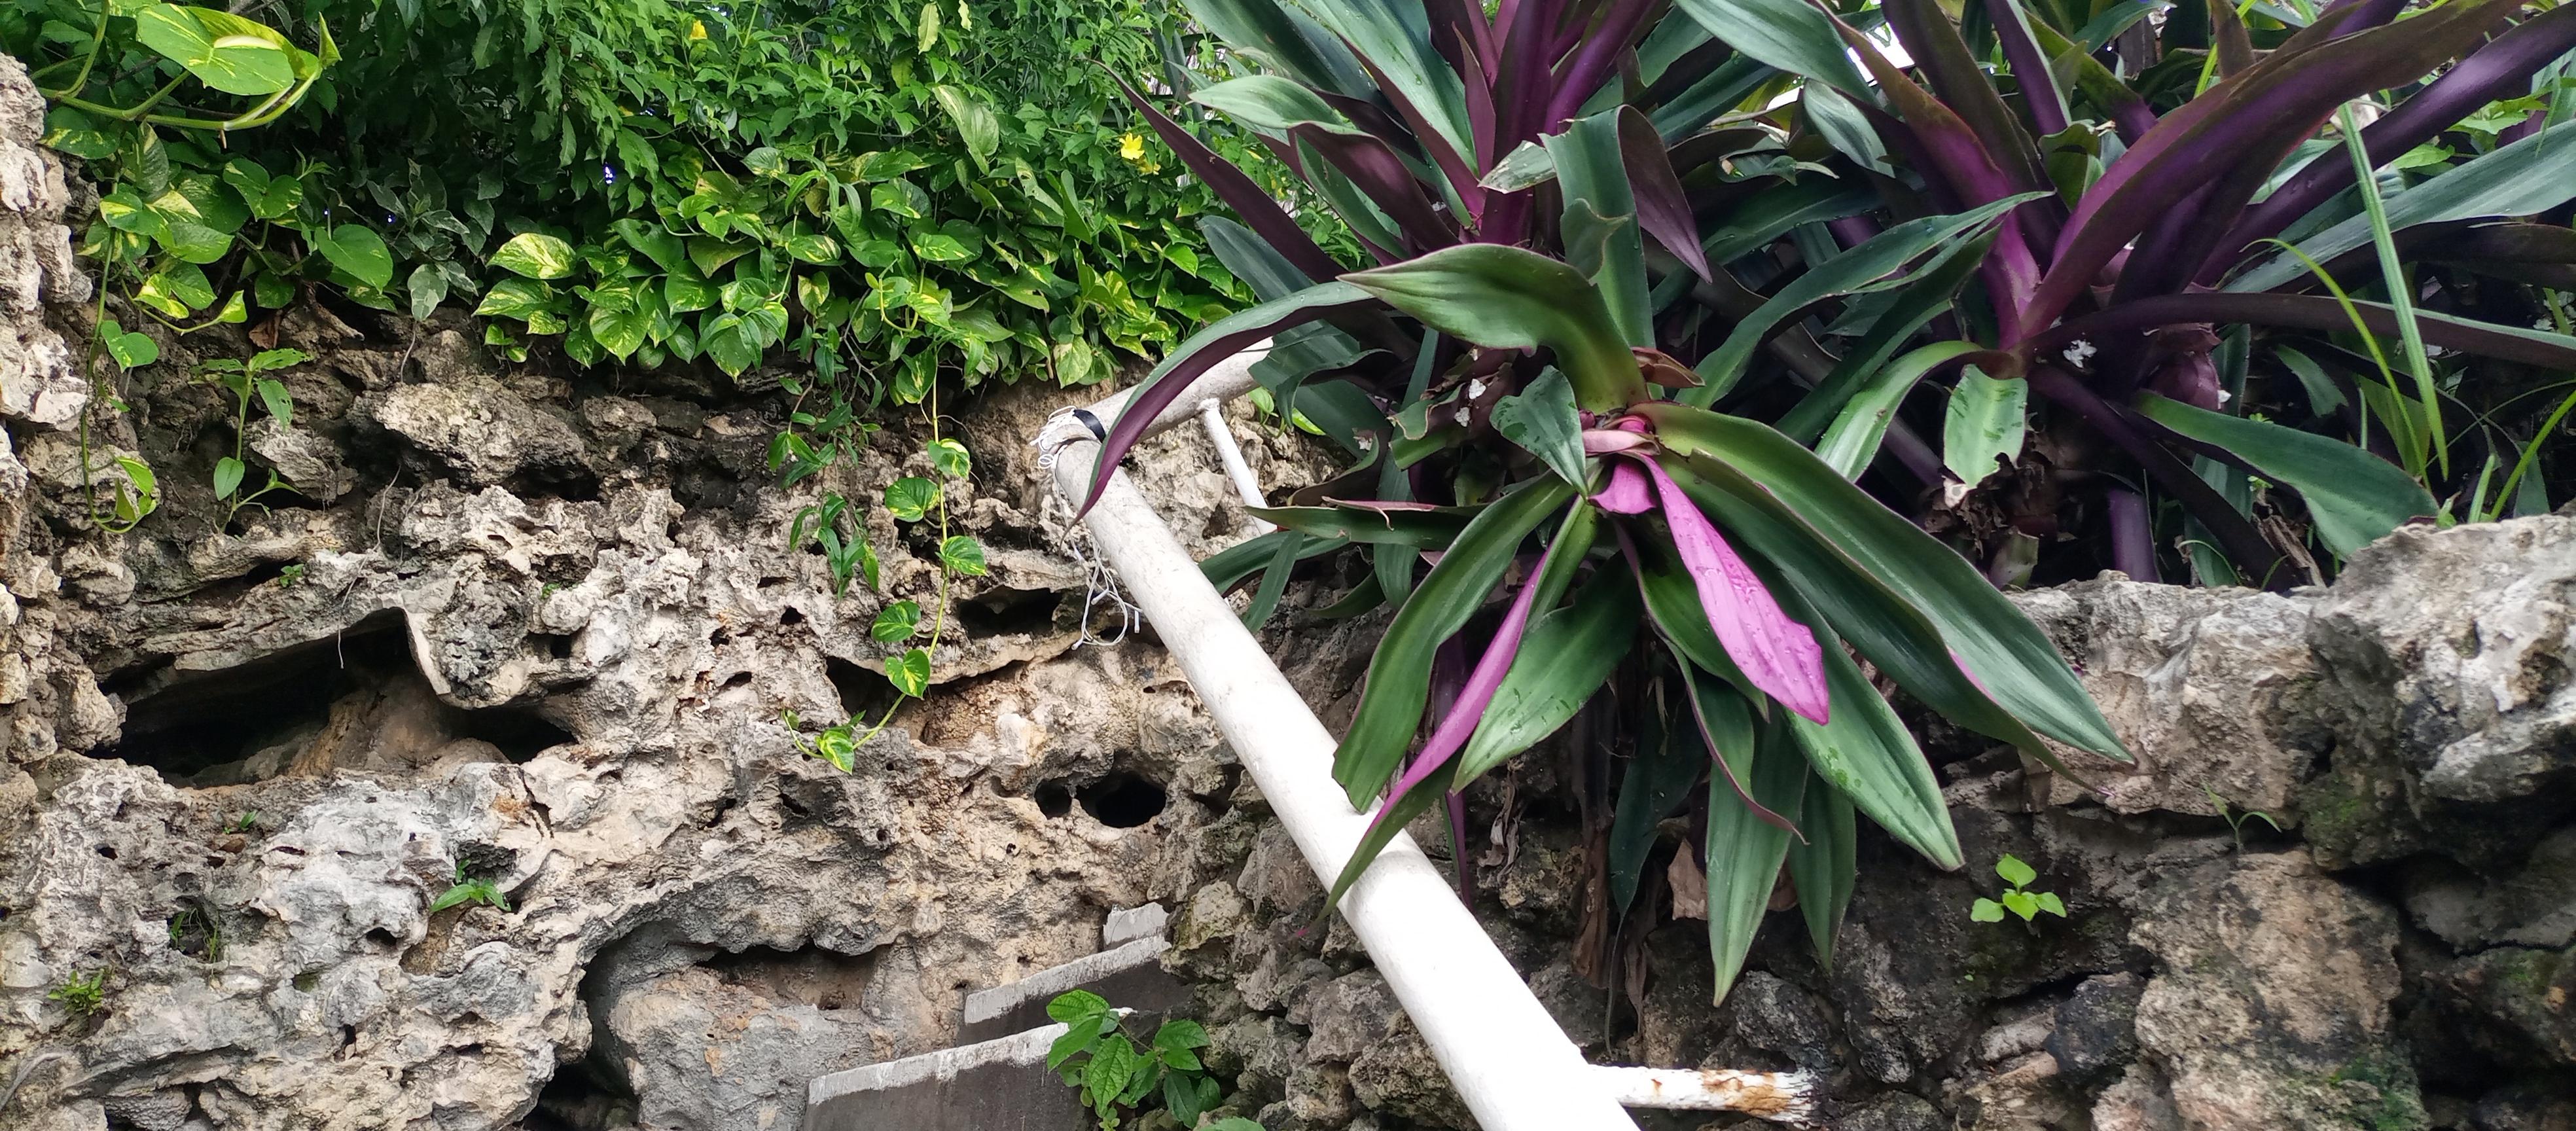
Kwenye mwamba, maua yenye rangi ya kijani kibichi, yameota. Mwamba uko na mashimo mashimo. Mfereji umepita kando yake. Maua mengine yenye rangi ya kijani na rangi ya samawati yameota kwenye mwamba.